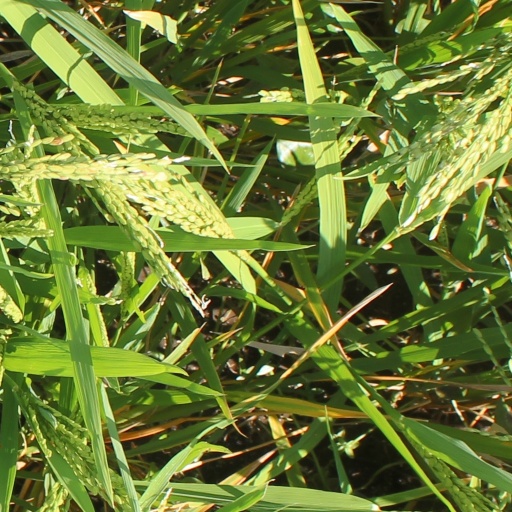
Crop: rice